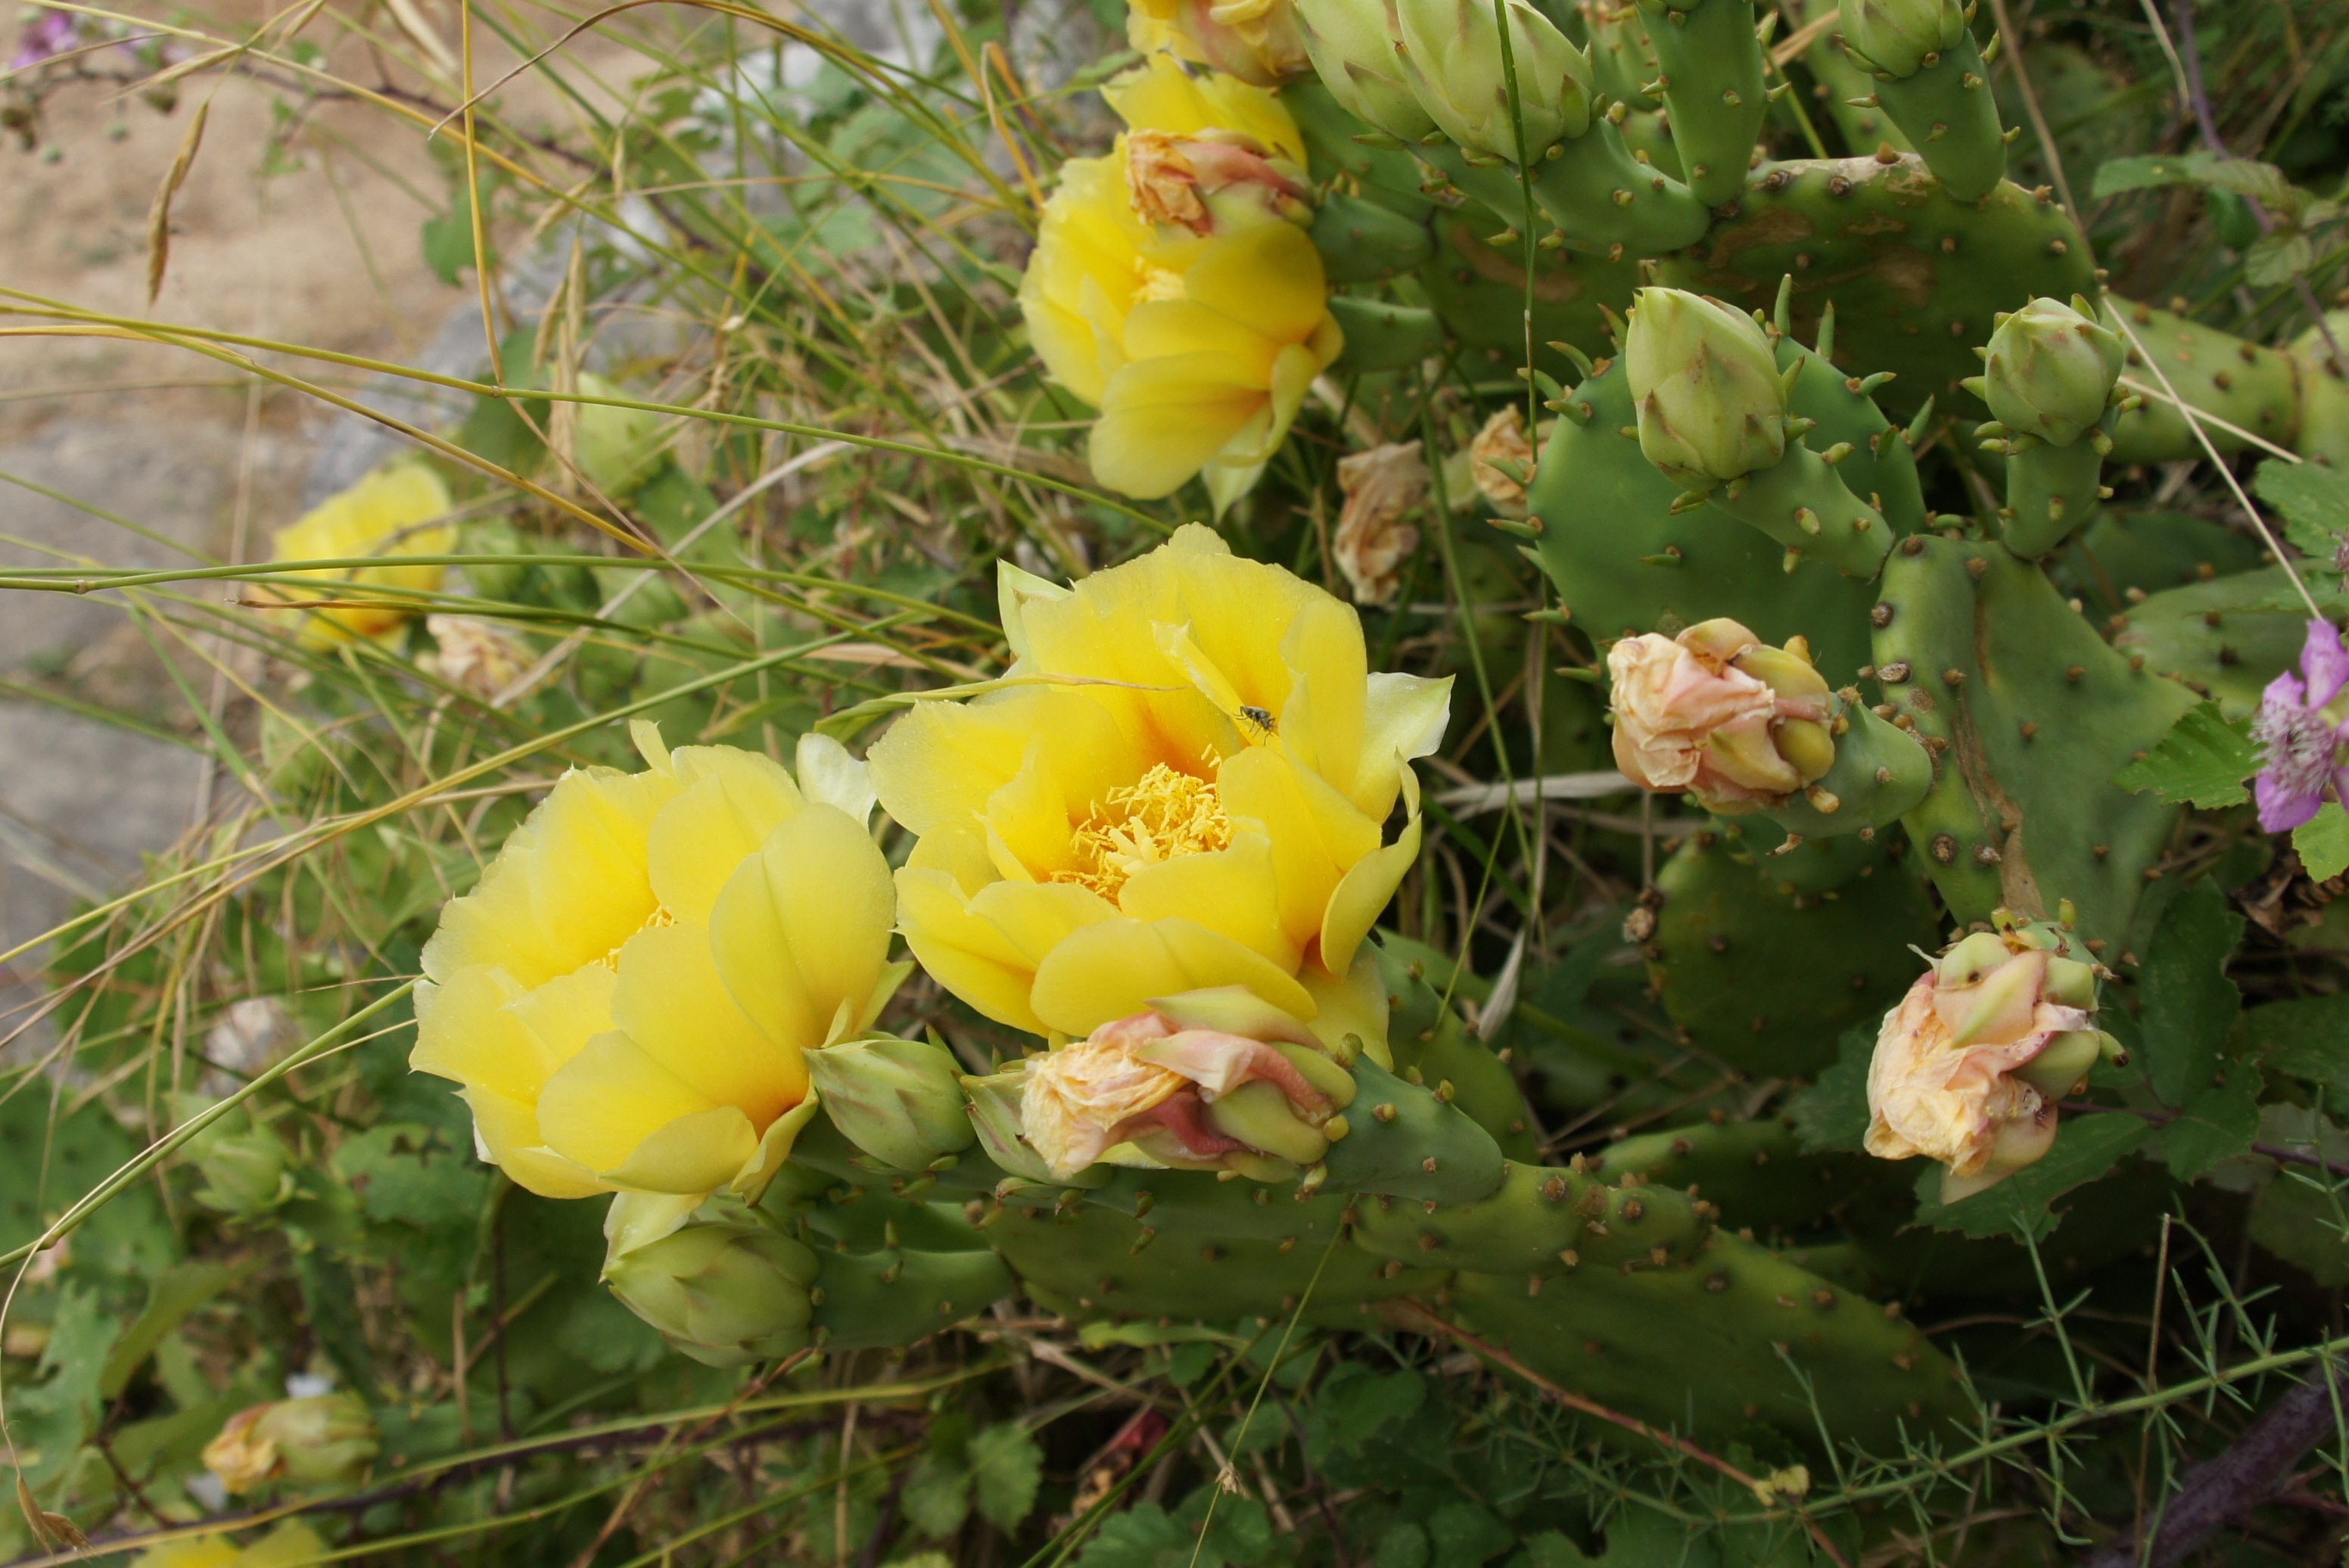
cactus, plant, flower, produce, botany, yellow, flora, wildflower, flowers, croatia, flowering plant, rose family, prickly pear, land plant